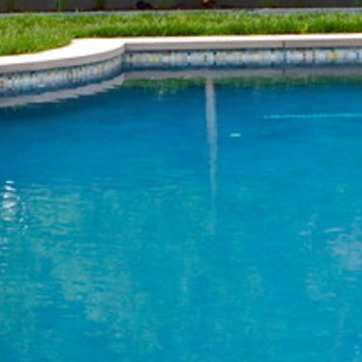
Material: water